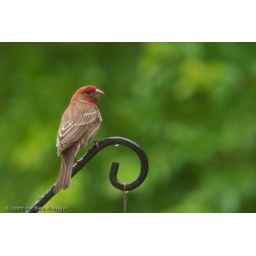
POD 157 - This one perched right outside my kitchen window in the rain.